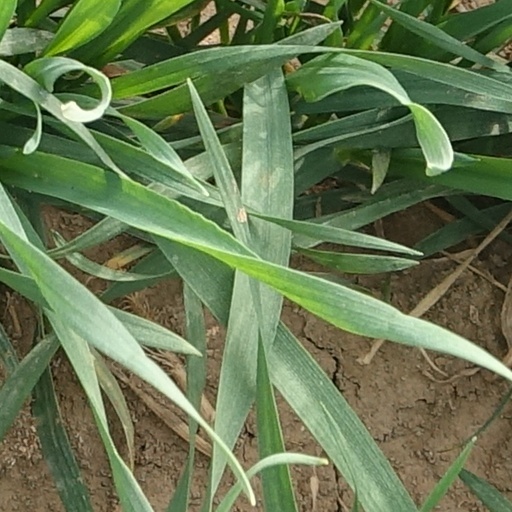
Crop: wheat